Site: brandenburg
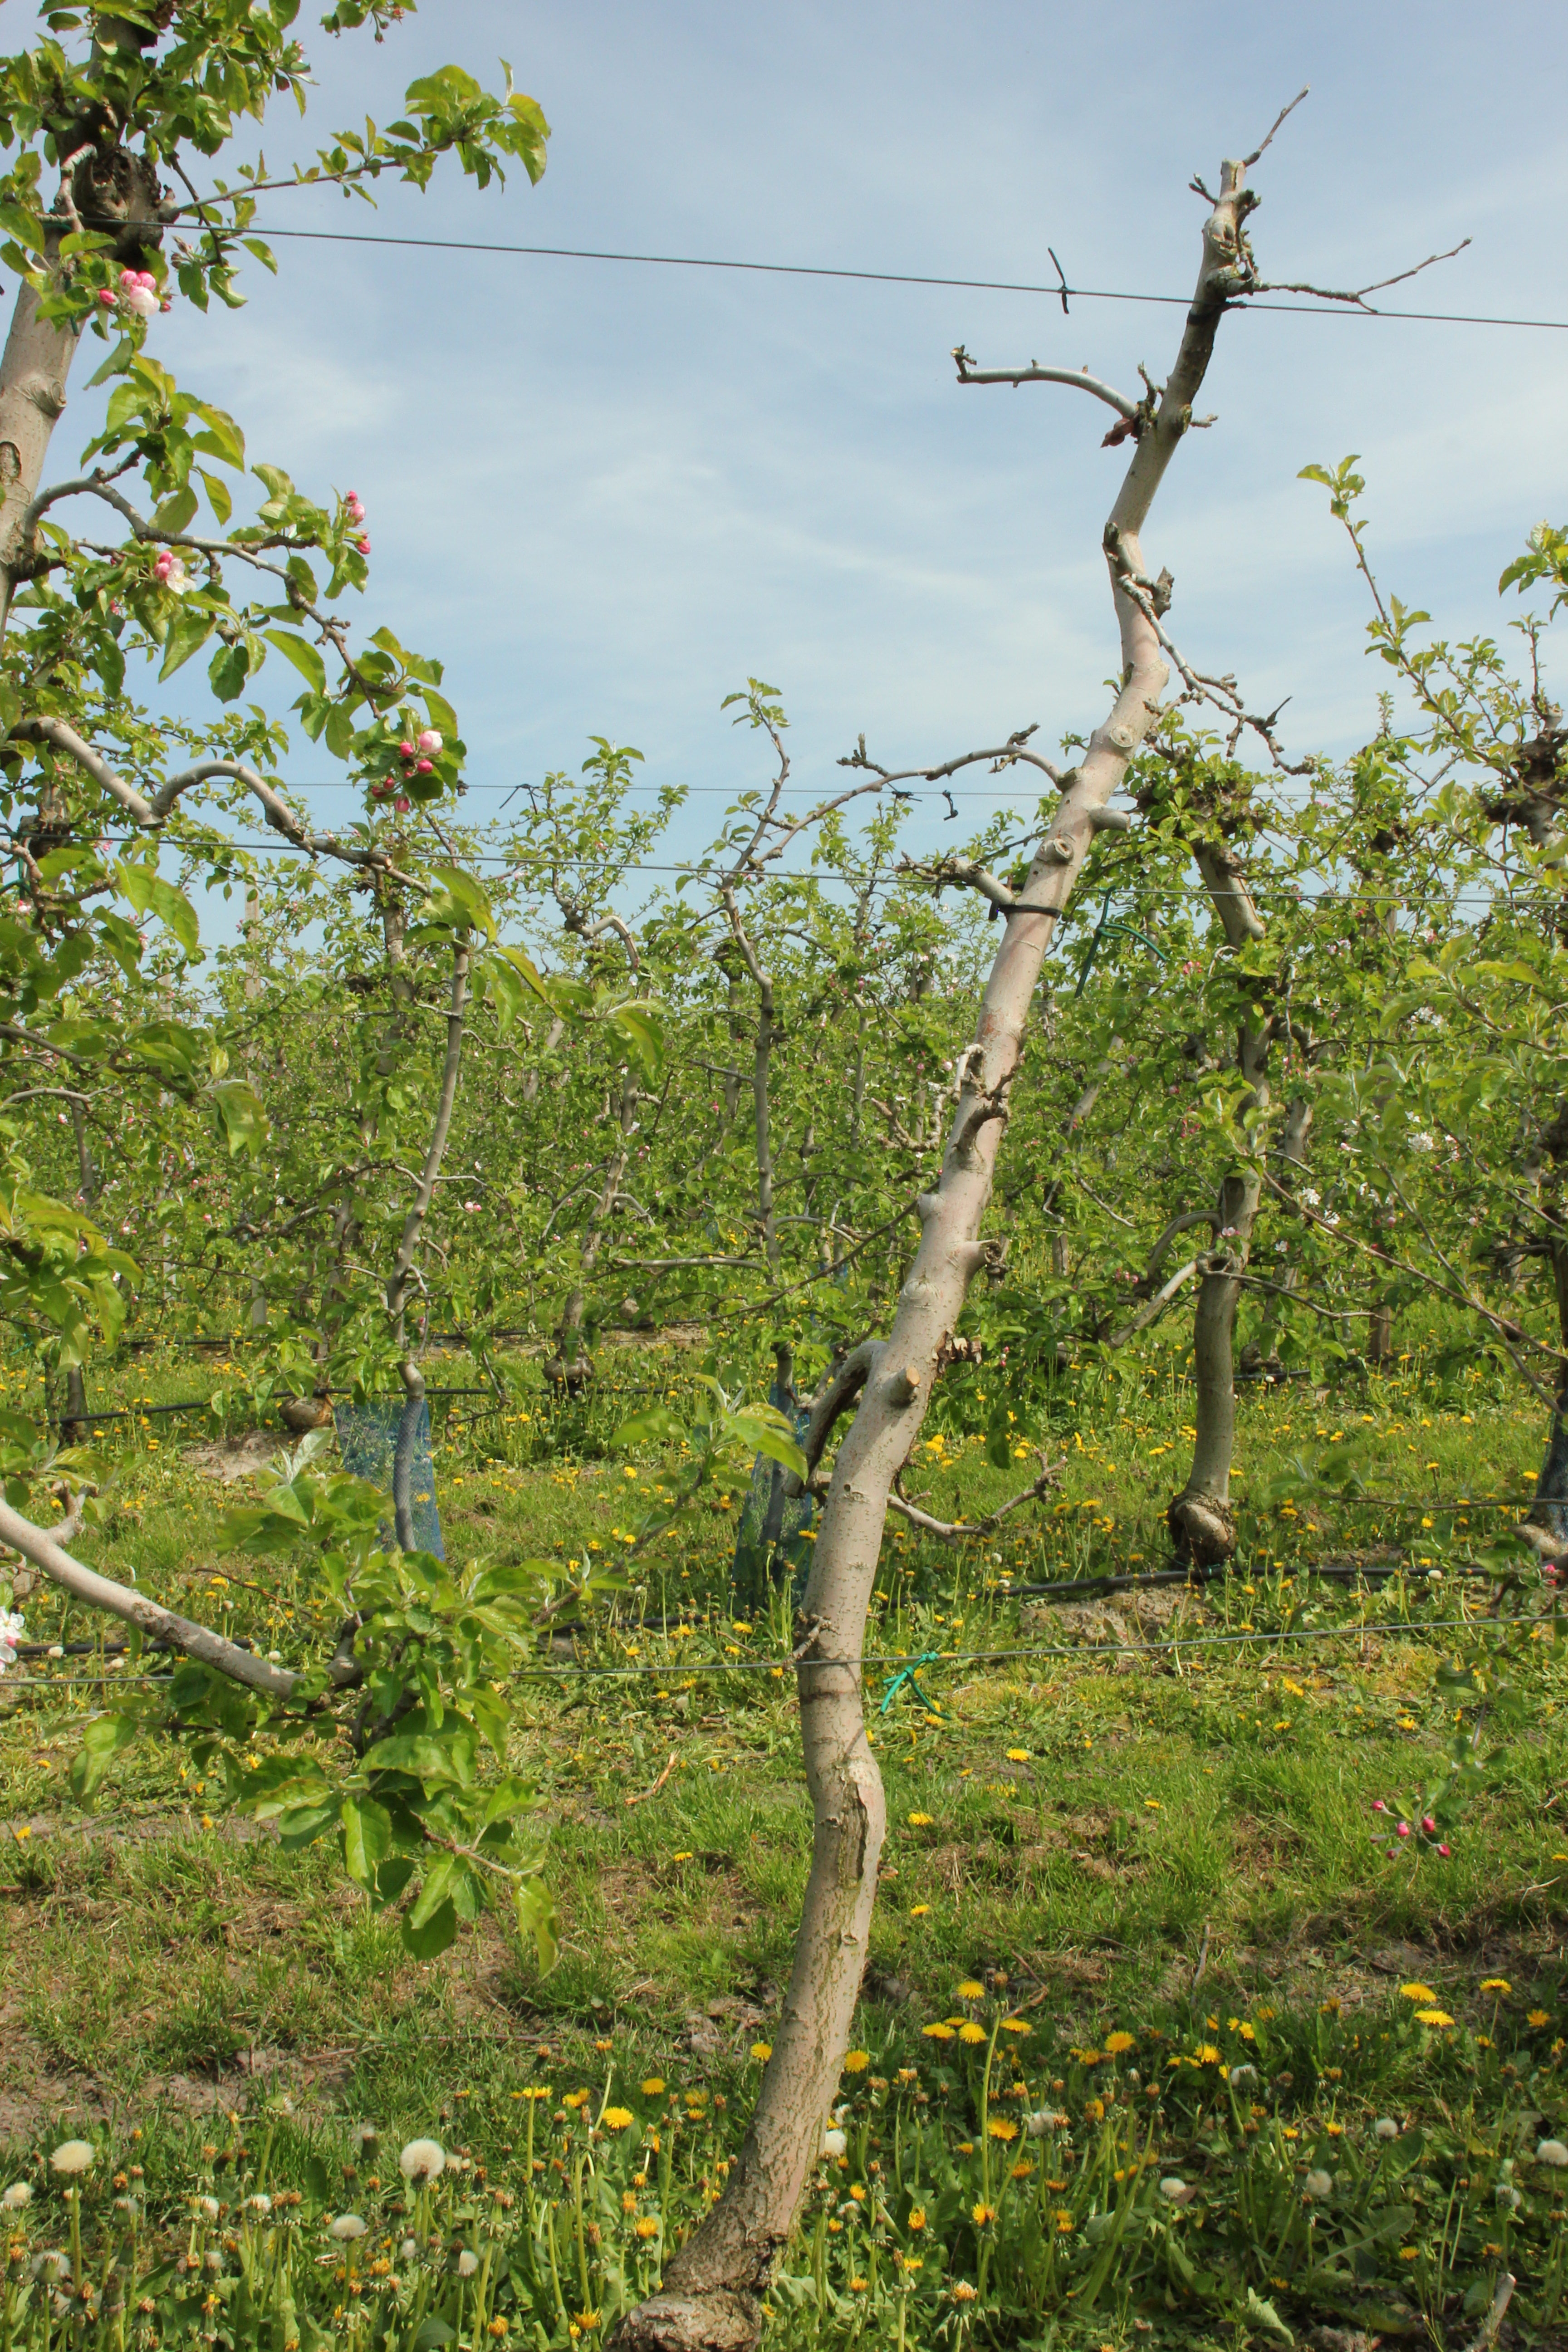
Growth stage (BBCH 60): Flowering